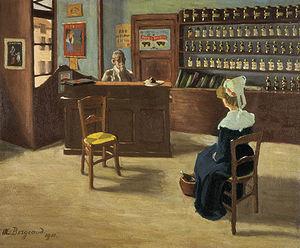
La consultation par le peintre suisse Marius Borgeaud, 1911, huile sur toile, collection privée, no 17 du catalogue raisonné du peintre.
Marius Borgeaud, né à Lausanne le 21 septembre 1861, et mort à Paris le 16 juillet 1924, est un peintre suisse.